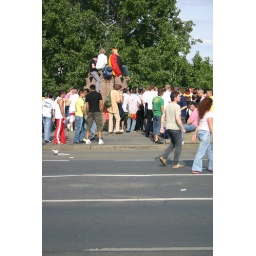
German fans mount the pillar of a bridge to watch the big screen in the river